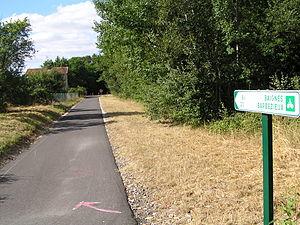
ancienne voie ferrée Châteauneuf-Barbezieux-Chevanceaux-Clérac transformée en piste cyclable
La ligne de Châteauneuf-sur-Charente à Saint-Mariens - Saint-Yzan est une ligne ferroviaire du sud-ouest de la France non électrifiée, à écartement standard, et à voie unique. Elle reliait la gare de Châteauneuf-sur-Charente à celle de Saint-Mariens - Saint-Yzan, en desservant notamment Barbezieux, Chevanceaux et Clérac.
Chantillac est une commune du sud-ouest de la France, située dans le département de la Charente.